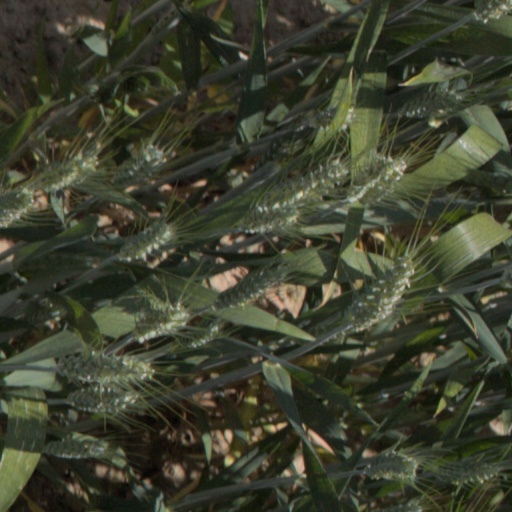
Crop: wheat